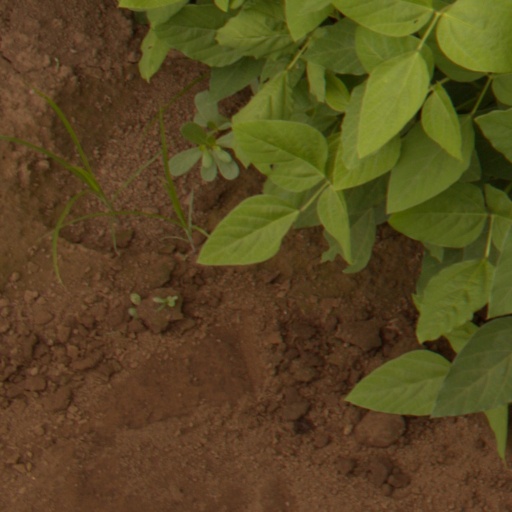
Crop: soybean